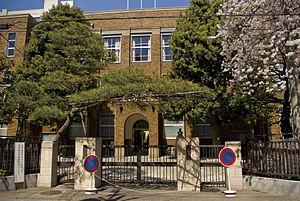
L'université Tōhō est une université japonaise installée dans l'arrondissement Ōta à Tokyo.